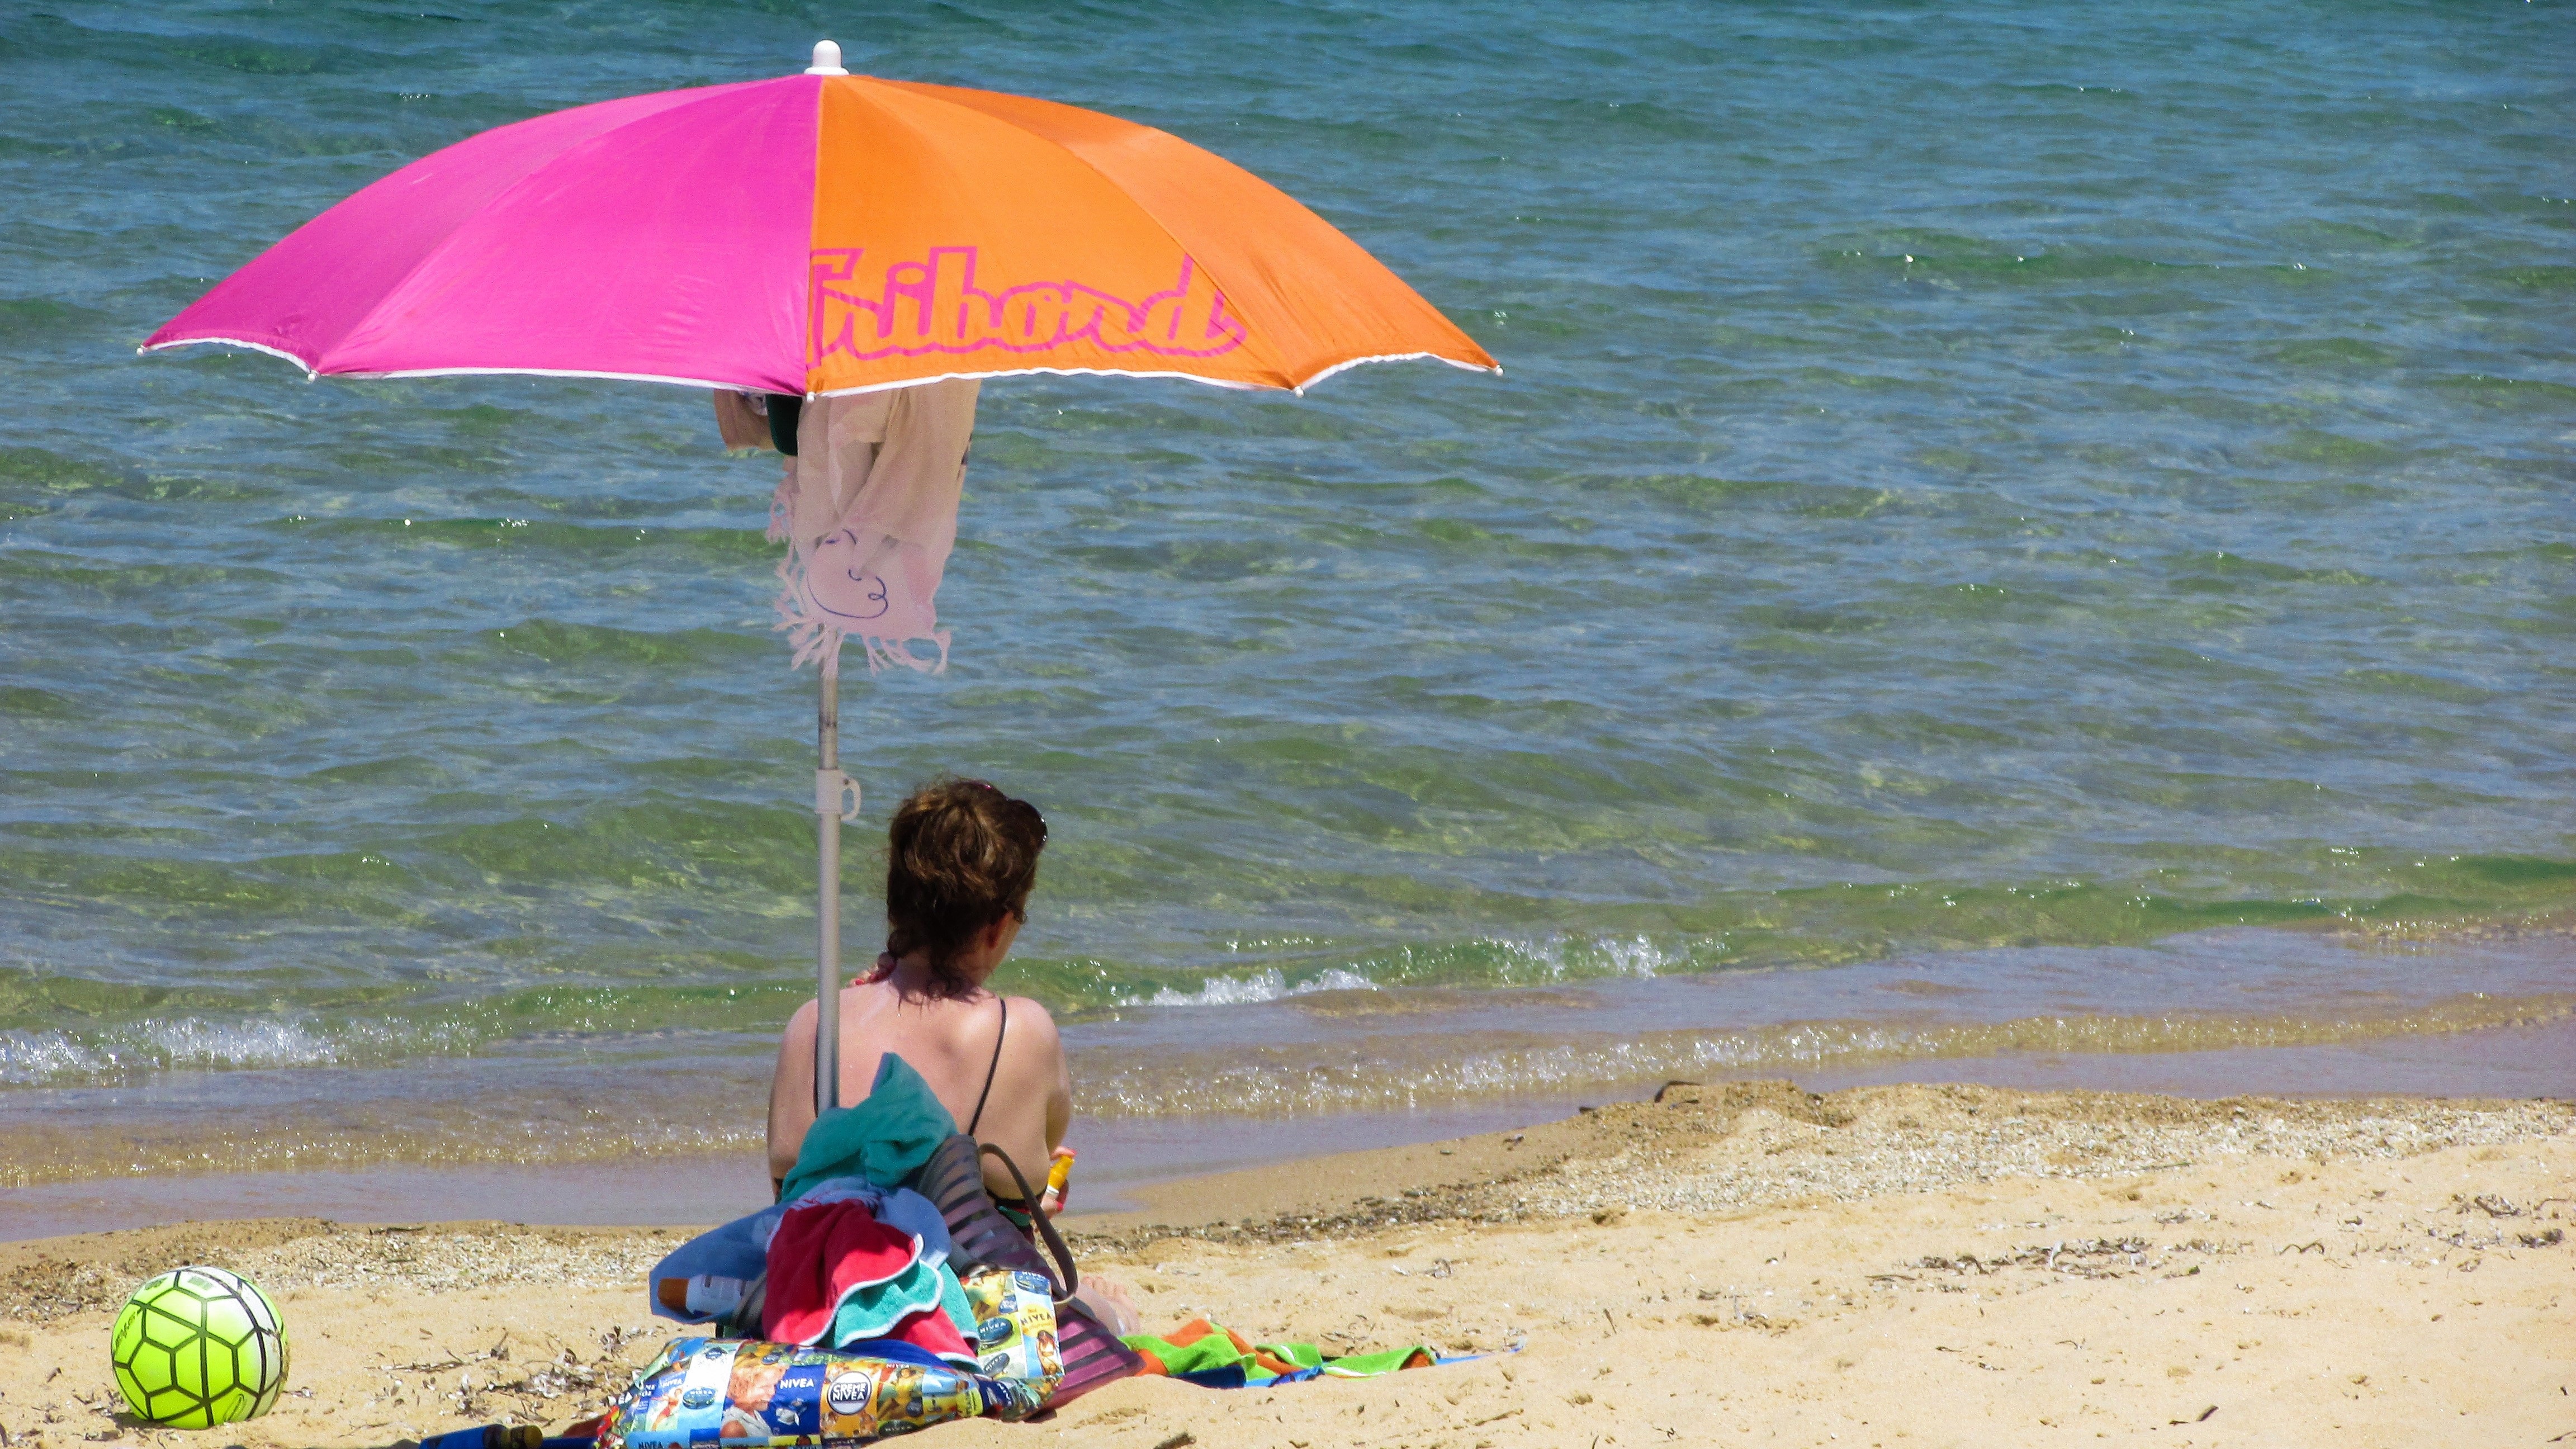
beach, sea, wind, summer, vacation, relax, umbrella, tourism, colors, beach umbrella